Light Up Night

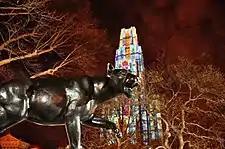
The University of Pittsburgh's Cathedral of Learning illuminated for Light Up Night.

The lighting of the Christmas tree in the ice skating rink in PPG Place is an annual tradition. When the lights are turned on, the ice skating rink officially opens to the public for the season. At , the surface is over larger than the famous rink in New York's Rockefeller Center. Each year, the Wintergarden inside PPG Place features a model train, gingerbread houses, and a collection of life-sized Santa Claus figures in traditional dress representing countries around the world.